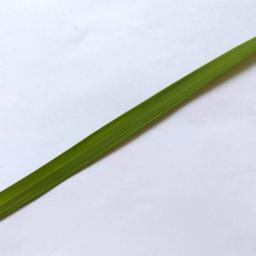
Label: Rice___Healthy